NGC 126

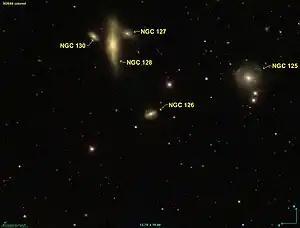
NGC 126 (middle galaxy, also labeled)

NGC 126 is a lenticular galaxy that was discovered on November 4, 1850, by Bindon Stoney, the very same day he discovered NGC 127 and NGC 130.